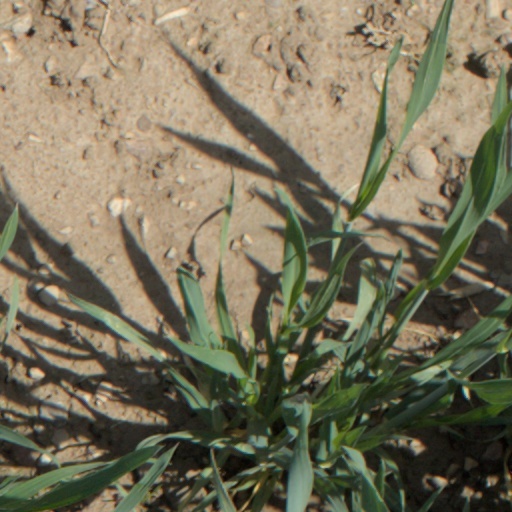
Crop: wheat